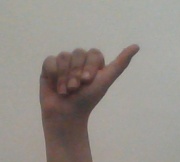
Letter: dhad